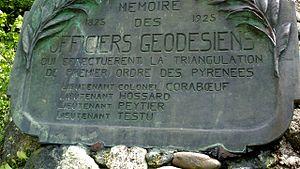
Plaque commémorative -Monuments à la gloire des géodésiens sur la route du Col du Soulor
Jean-Baptiste Corabœuf, né à Nantes le 22 avril 1777 et mort à Paris en 1859, est un ingénieur géographe français.
Les officiers géodésiens sont des militaires français chargés d'effectuer les relevés topographiques et la « triangulation » sur le terrain, en vue de dresser les cartes dites « d'État-Major », qui étaient utilisées exclusivement, à l'origine, par l'armée, et destinées à remplacer les anciennes cartes de Cassini devenues obsolètes. En particulier, le terme désigne le petit nombre d'officiers qui, entre 1825 et 1827, ont eu pour mission de cartographier les Pyrénées.
Pierre Peytier - Jean Pierre Eugène Félicien Peytier, parfois appelé Eugène Peytier - est un militaire, géographe, ingénieur cartographe et dessinateur-peintre français né le 15 octobre 1793 à Genestelle en Ardèche, et mort en 1864.